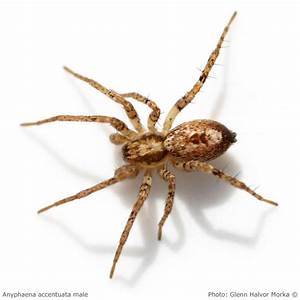
Label: ragno